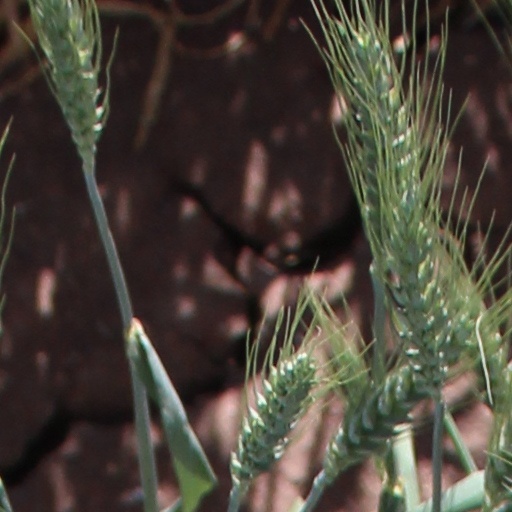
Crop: wheat